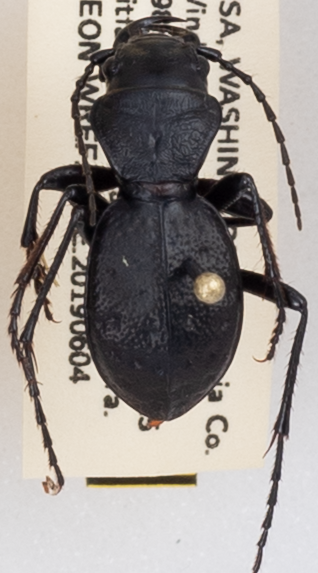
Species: Omus dejeanii
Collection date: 2019-06-04
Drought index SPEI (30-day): -1.01
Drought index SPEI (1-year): -2.09
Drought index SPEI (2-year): -2.09